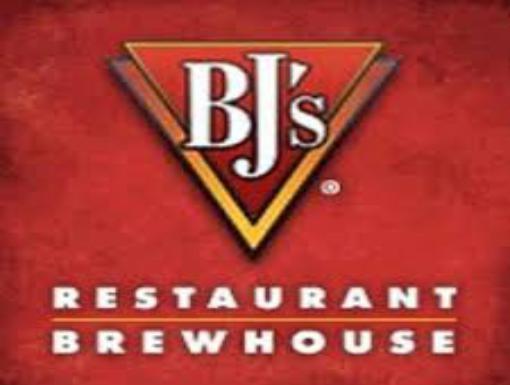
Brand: BJ's Restaurant
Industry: Others